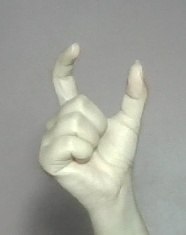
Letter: nun